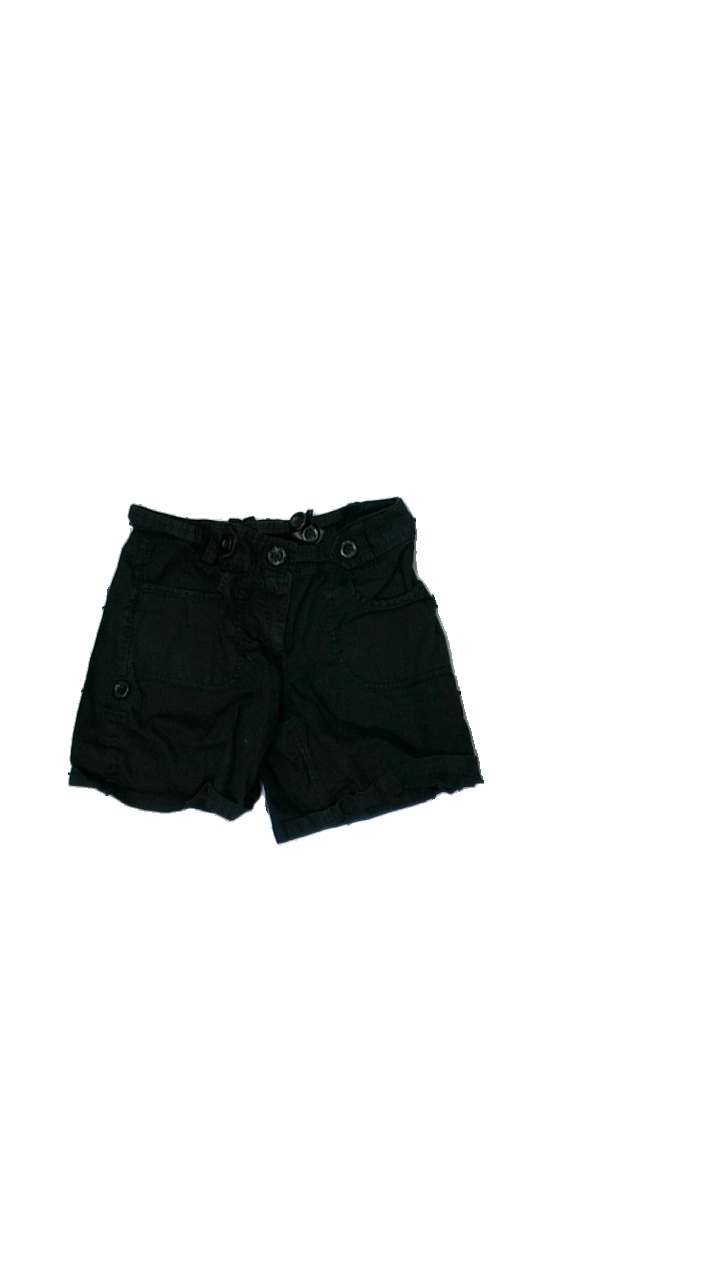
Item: Shorts (Ladies)
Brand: H&m
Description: Washed out
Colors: Black
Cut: Regular
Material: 100% Cotton
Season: All
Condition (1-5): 2
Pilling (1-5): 5
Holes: none
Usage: Recycle
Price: <50